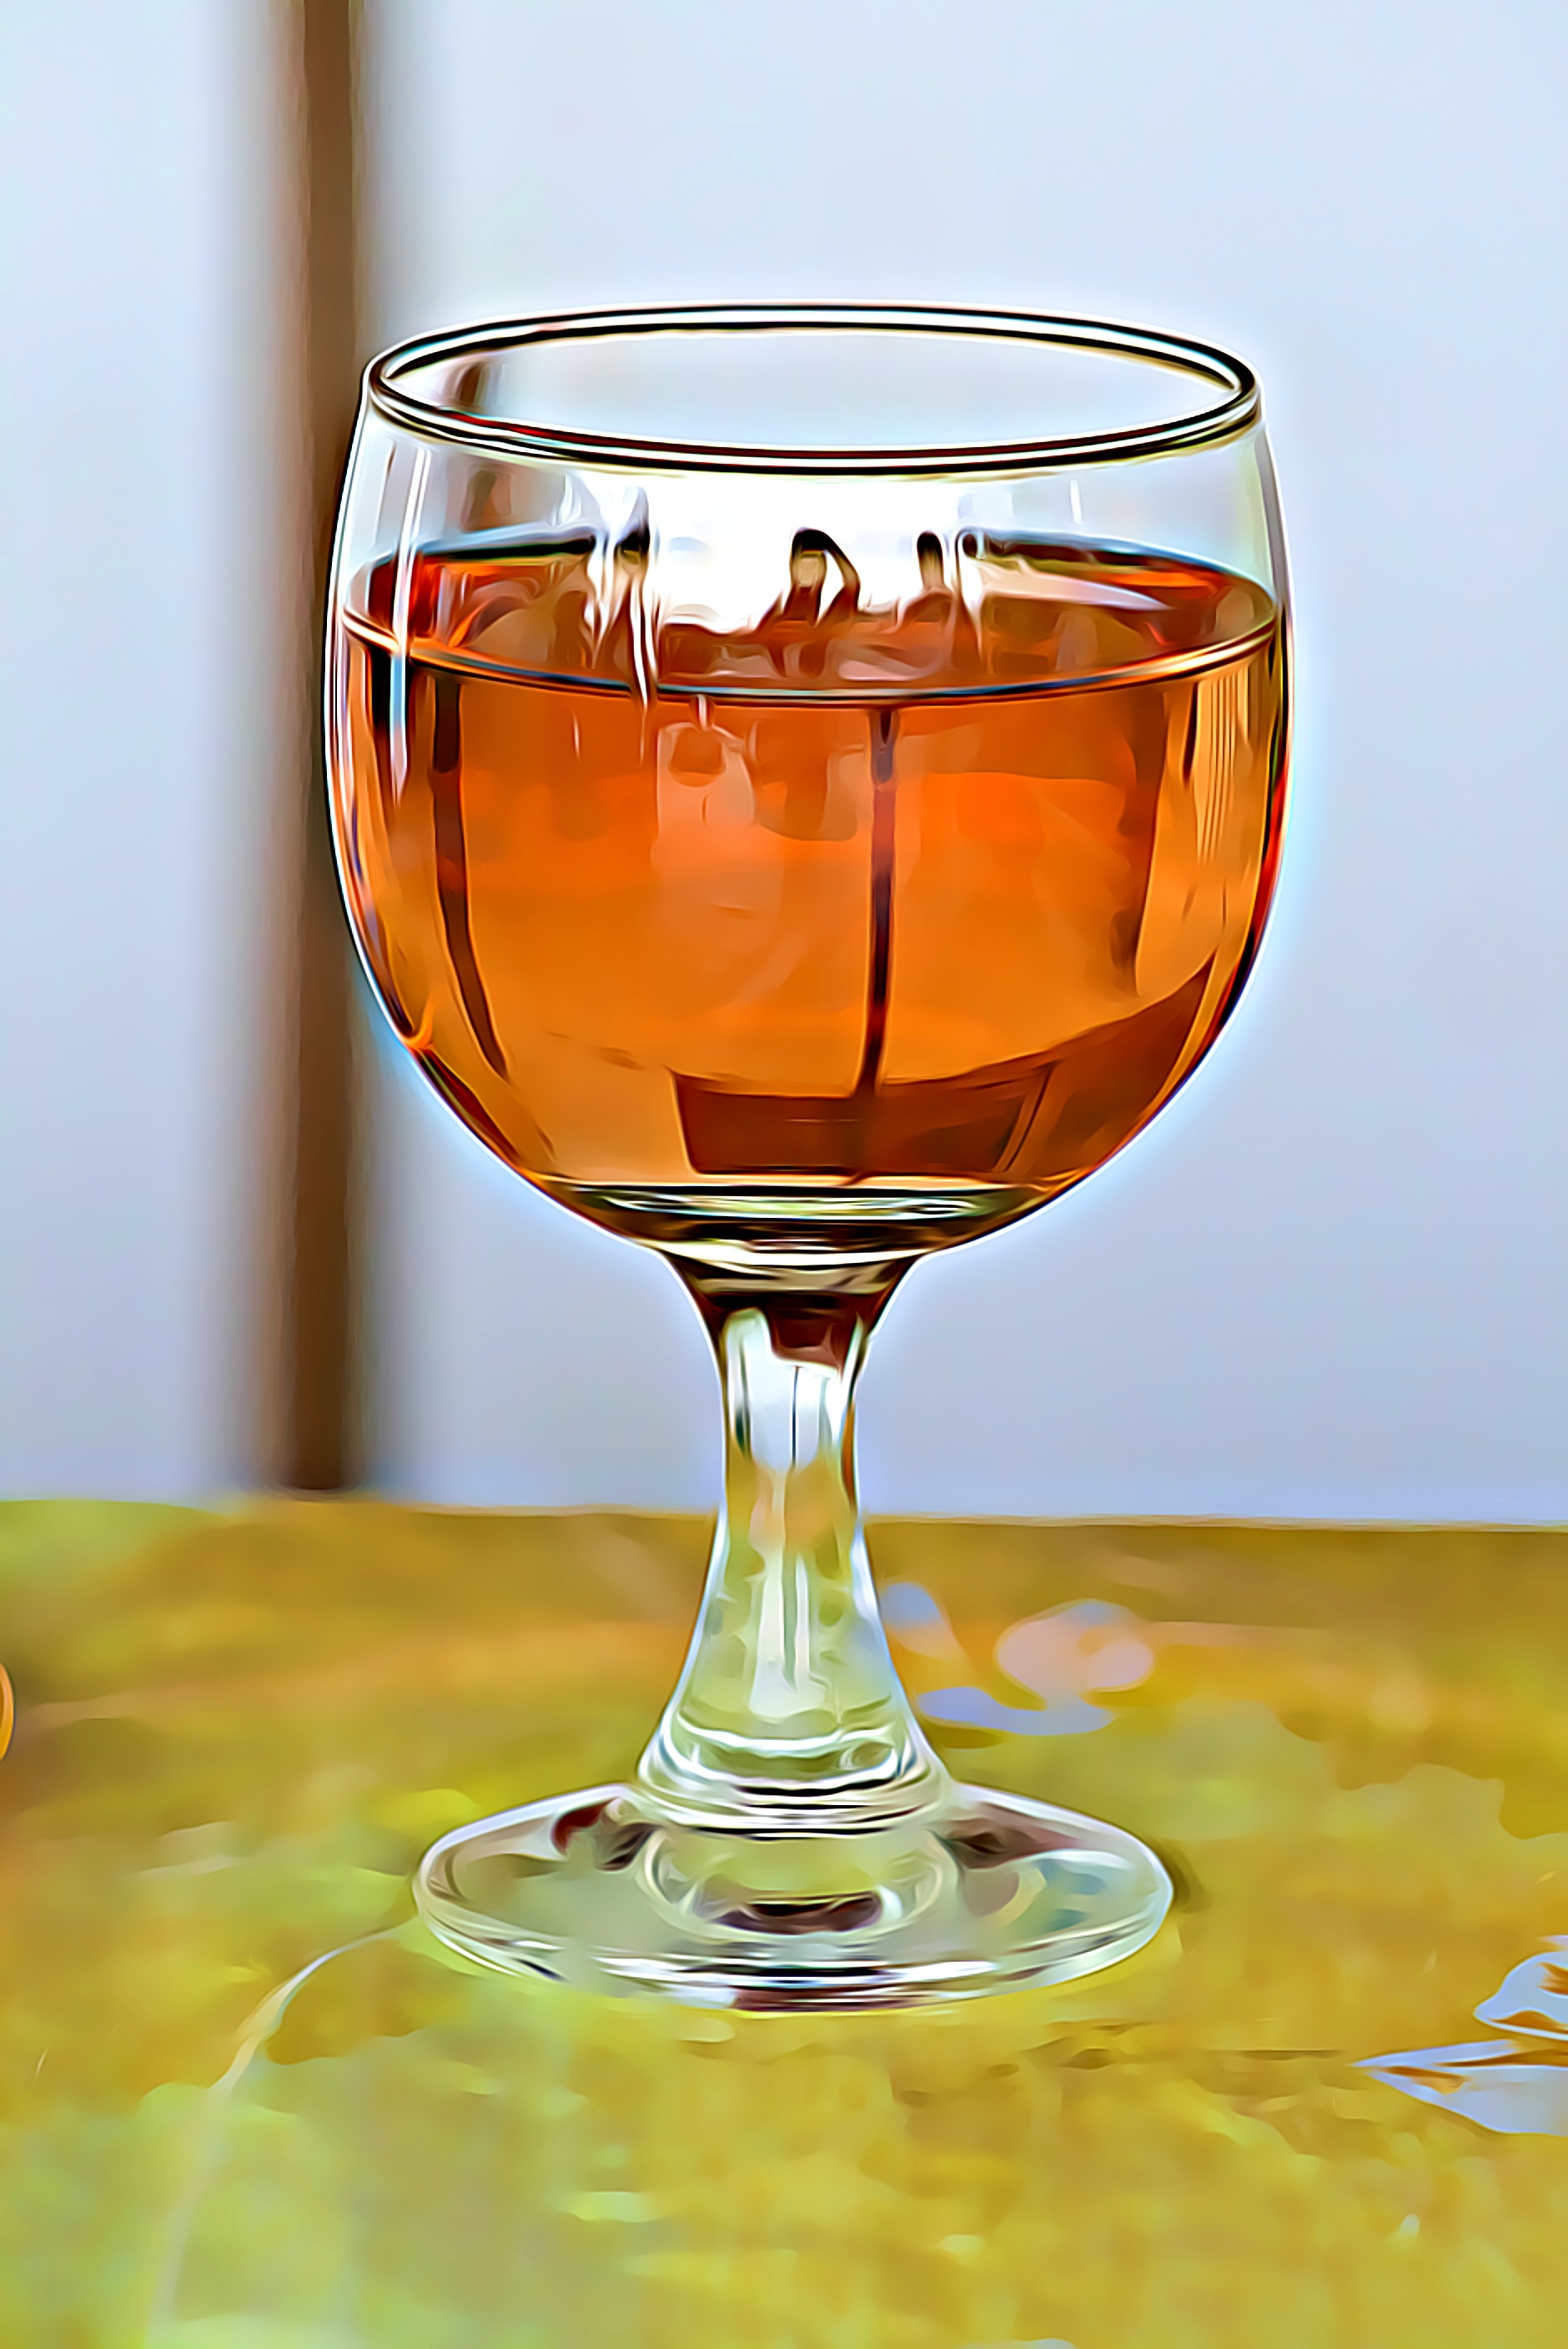
wine, glass, summer, rose, produce, drink, alcohol, wine glass, digital, whisky, liqueur, graphics, stemware, alcoholic beverage, beer glass, distilled beverage, drinkware